Ramnarayan V. Pathak

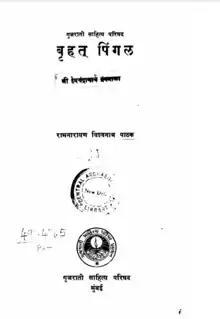
Title page of "Brihatpingal", published in Devanagari script, 1955

Pathak was a prolific writer of criticism, poetry, drama, metrics and short stories, and also edited and translated works of others. Pathak was profoundly influenced by Gandhian thought but retained his originality and literary exuberance. He wrote short stories under the pen name "Dwiref", poems under "Shesh" and essays under "Swairvihari". His literary career began with a critical article, "The poems of poet Balashankar Ullasram Kantharia", published in the first issue of "Sabarmati" in 1922. He also wrote literary observations for "Yugdharm".